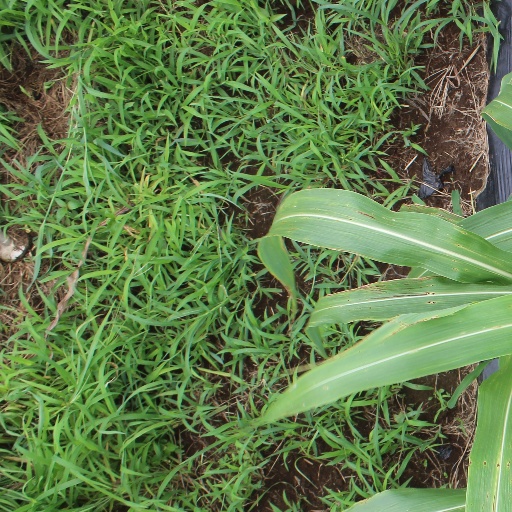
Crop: sorghum